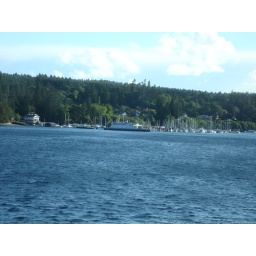
My rental boat was sitting peacefully right underneath me.